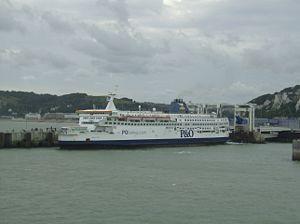
Le MS Pride of Calais était un navire trans-manche détenu et exploité par P&O Ferries.